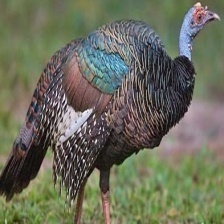
Species: OCELLATED TURKEY
Scientific name: MELEAGRIS OCELLATA